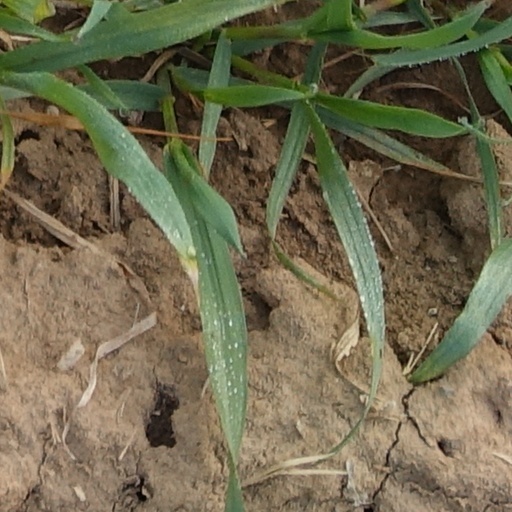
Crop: wheat